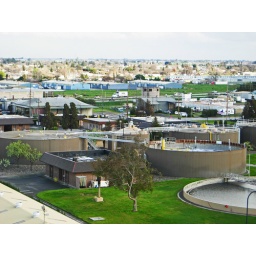
Atop a 105' aerial ladder truck looking over Turlock. Looking over Turlock's water treatment plant.